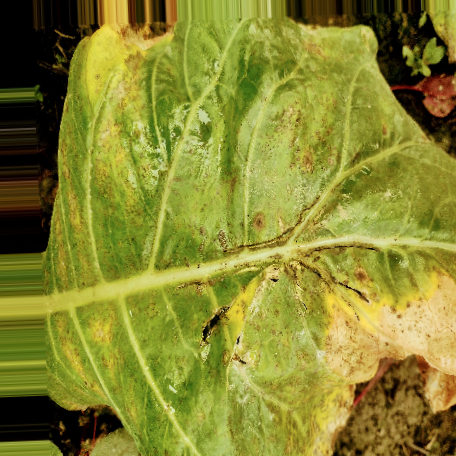
Label: Downy Mildew